Fink (singer)

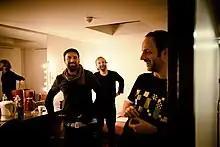
The Fink trio (L-R Greenall, Whittaker, Thornton)

One of "Distance and Time"s tracks "If Only" attracted the attention of American singer-songwriter John Legend, with whom Greenall collaborated on tracks for his album "Evolver". The hit single "Green Light", featuring André 3000, won a BMI Award for Greenall in 2010. Legend reciprocated by collaborating on songs for Fink's 2009 album "Sort of Revolution". Greenall decided to return to production duties for this set, resulting in a more experimental approach that the BBC's Keira Burgess described as a "sublime study in the art of pleasing yourself without drowning in indulgence". Radiohead became a fan of Fink's work at this time, posting the song "Q&A" on their website playlist. BBC Radio One DJ Gilles Peterson, who commissioned a live session for his late-night show, recorded at the BBC's Maida Vale Studios.